Hokkaido Gals Are Super Adorable!

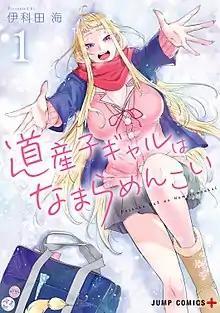
Cover of the first volume of "Hokkaido Gals Are Super Adorable!", featuring Minami Fuyuki

is a Japanese manga series written and illustrated by Kai Ikada. The story follows a Tokyo teenager who moves to Japan's northernmost prefecture of Hokkaido and meets a girl unlike any he has ever met before.